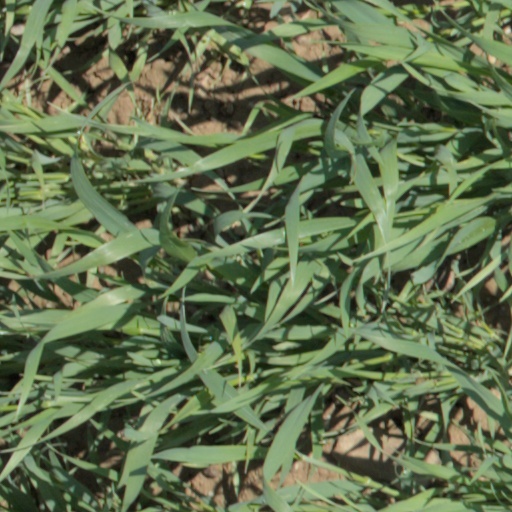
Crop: wheat